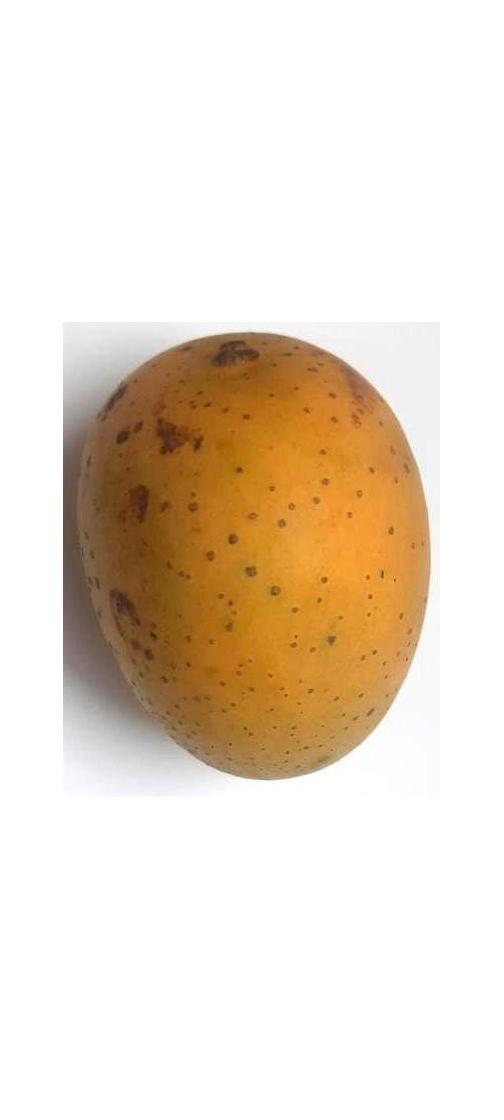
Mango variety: Gourmoti